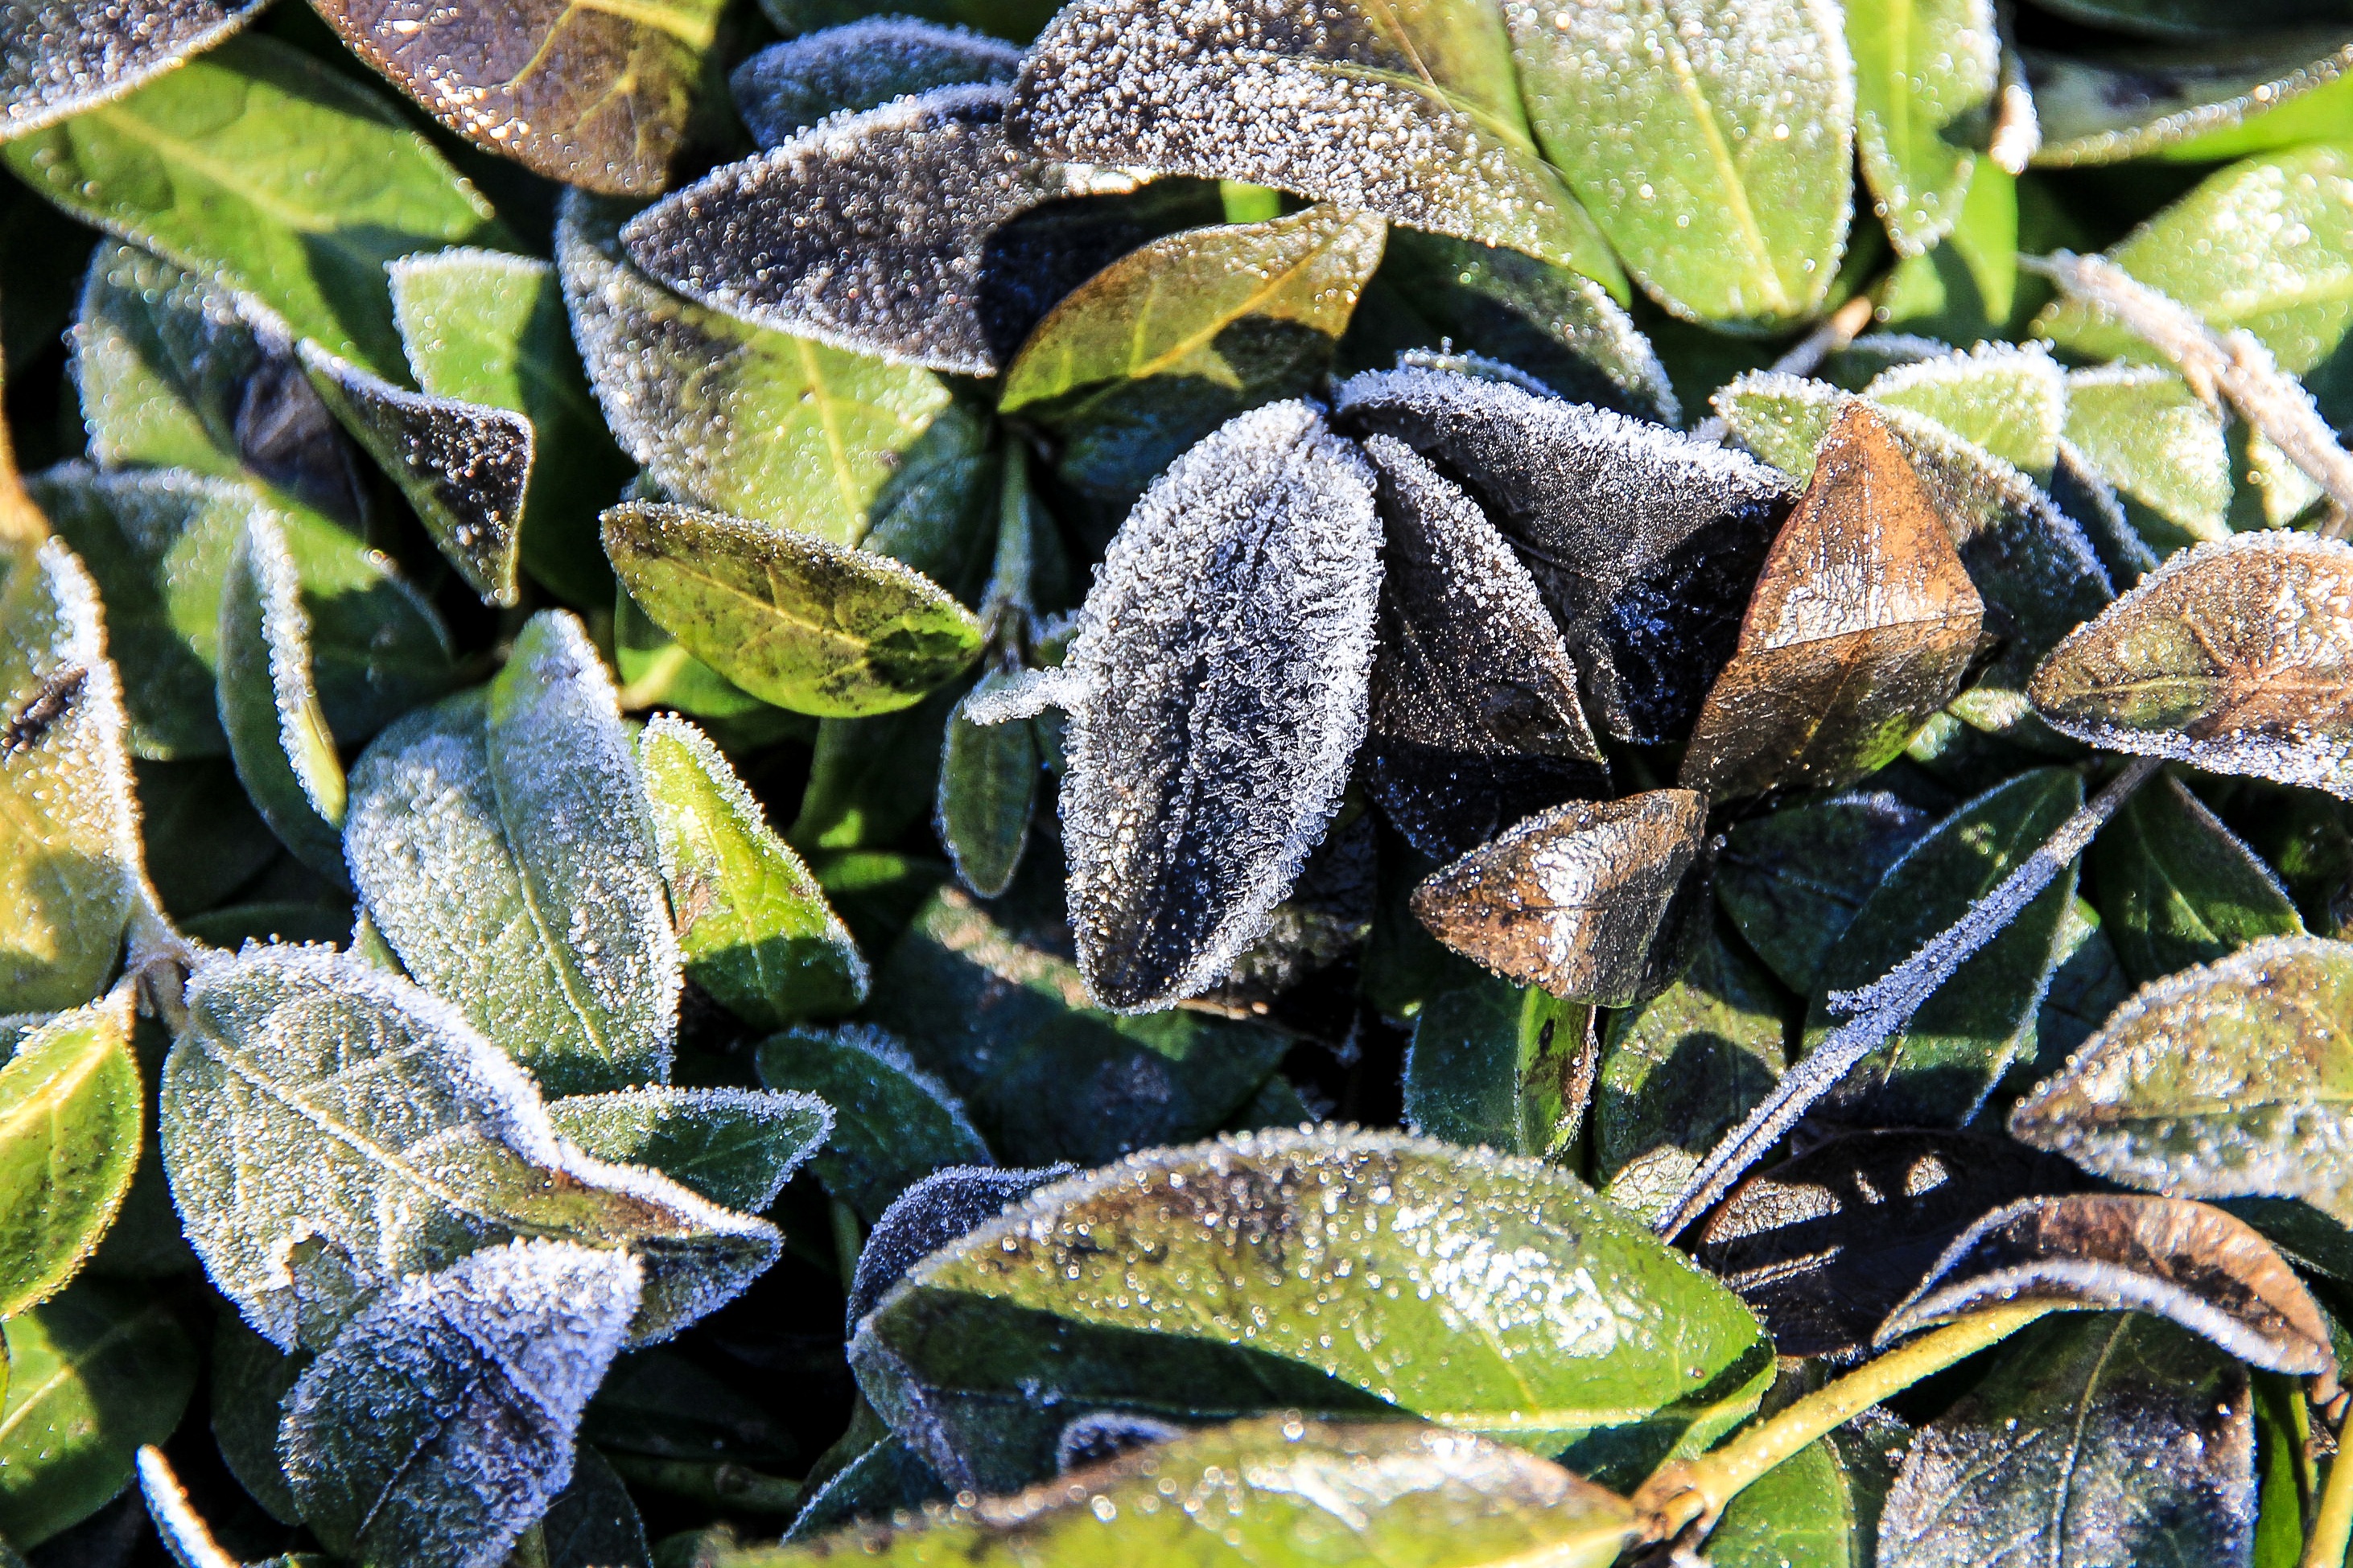
nature, grass, cold, winter, plant, morning, leaf, flower, frost, green, macro, autumn, weather, botany, frozen, garden, flora, season, fauna, leaves, shrub, icy, ecosystem, macro photography, crystals, hoar frost